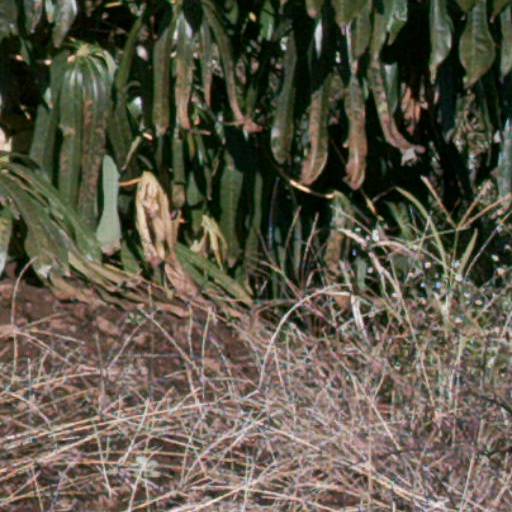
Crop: cassava